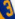
Number: 3